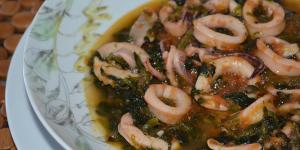
calamares con espinacas